Grape treading

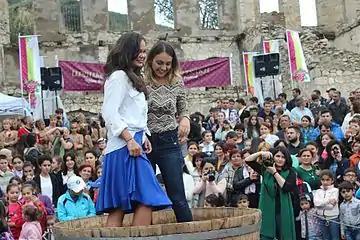
Arianne Caoili (left) performing grape stomping during the 3rd Annual Wine Festival in Artsakh

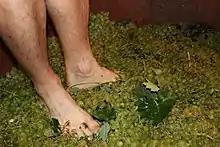
Grape stomping during the a traditional grape harvest festival in Spain.

Grape-treading or grape-stomping is part of the method of maceration used in traditional wine-making. Rather than being crushed in a wine press or by another mechanized method, grapes are repeatedly trampled in vats by barefoot participants to release their juices and begin fermentation. Grape-treading was widespread in the history of winemaking, but with the introduction of industrial methods, it now survives mostly as a recreational or competitive activity at cultural festivals.